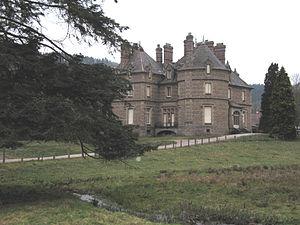
Le nouveau château de Visigneux à Lucenay-l'Evêque (Saône-et-Loire)
Le château de Visigneux est situé sur la commune de Lucenay-L'Évêque en Saône-et-Loire, dans la vallée du Ternin et entouré de quelques maisons.
Cet article recense une partie des monuments historiques de Saône-et-Loire, en France.
Lucenay-l'Évêque est une commune française située dans le département de Saône-et-Loire en région Bourgogne-Franche-Comté.